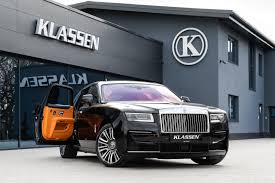
Vehicle type: Cars